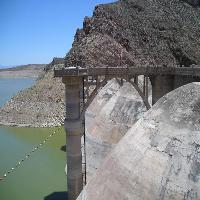
Weather: sun or clear